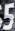
Number: 5